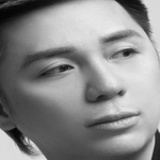
ca sĩ Minh Vương